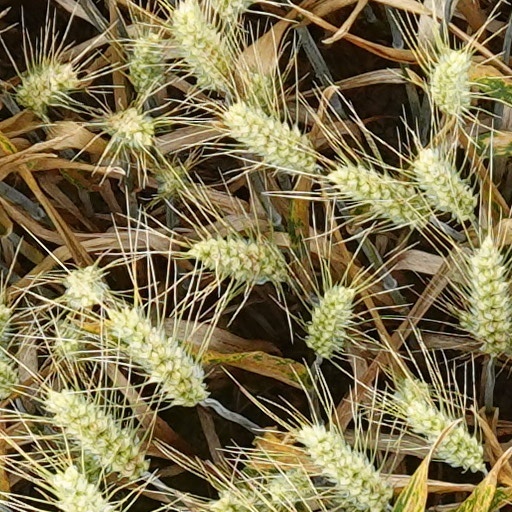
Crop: wheat